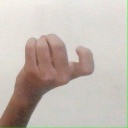
अक्षर: ज